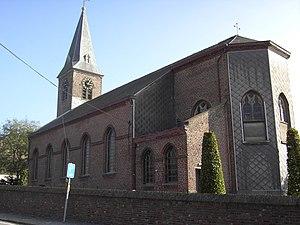
Gijzelbrechtegem est une section de la commune belge d'Anzegem, en province de Flandre-Occidentale. C'était une commune à part entière jusqu'en 1971.
Cette page regroupe l'ensemble des monuments classés de la ville belge d'Anzegem.